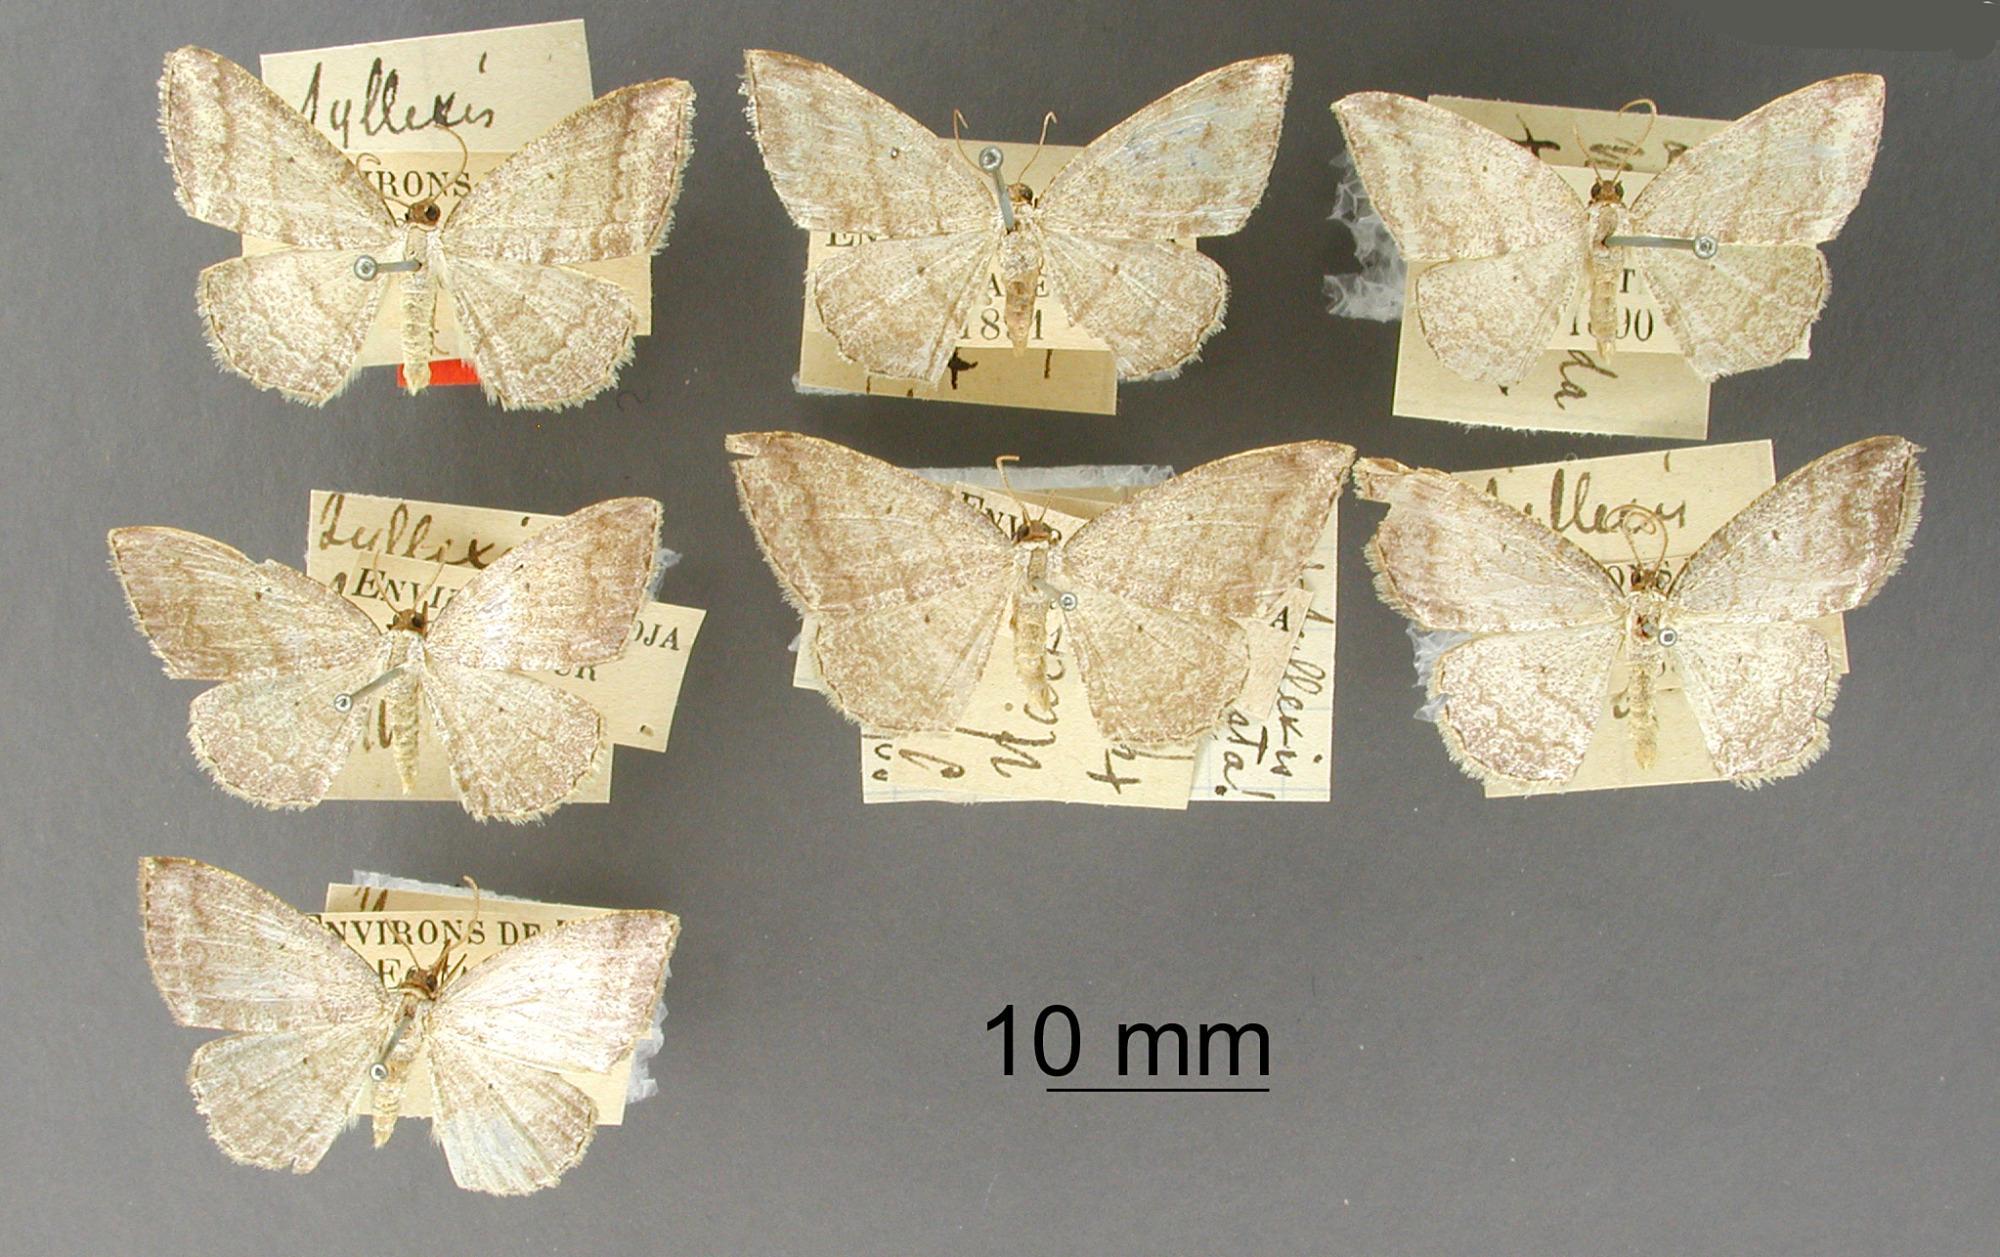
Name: Syllexis nacarada
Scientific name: Syllexis nacarada Dognin, 1896
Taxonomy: Animalia, Arthropoda, Insecta, Lepidoptera, Geometridae, Ennominae
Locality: Environs de Loja, Ecuador, Ecuador